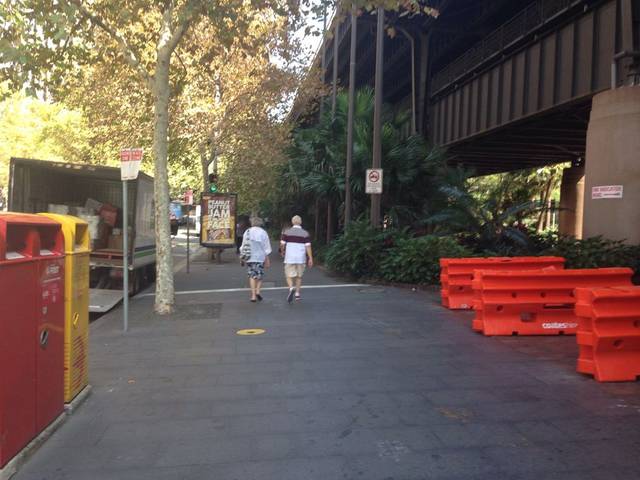
Region: Australia
Coordinates: -33.862, 151.21